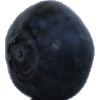
Label: blueberry